Ambrose Avellano

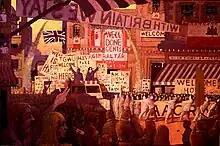
Ambrose Avellano: "The Triumphal Welcome"

Ambrose Avellano (born 1951) is an artist from Gibraltar. He studied art in Lancashire and Manchester in 1980s and early 1990s.